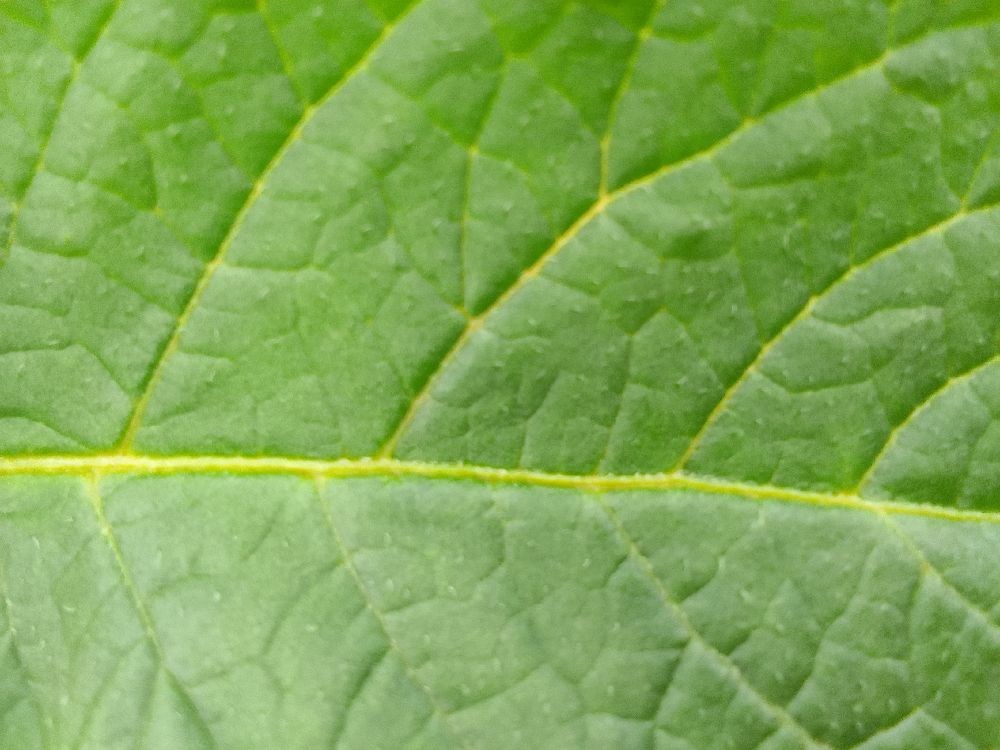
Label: Healthy